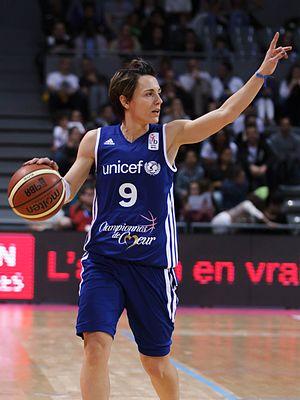
Céline Dumerc, match de gala championnes de cœur